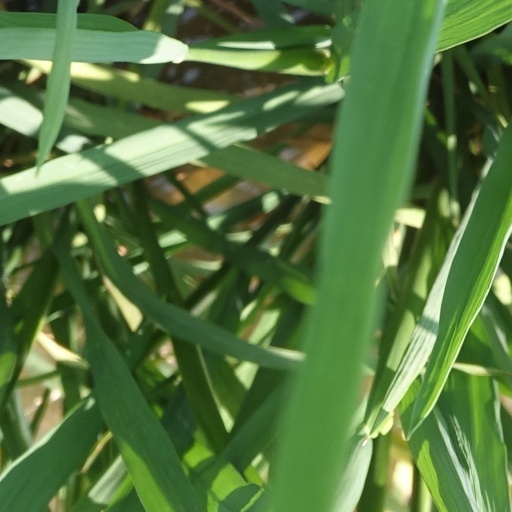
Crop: rice